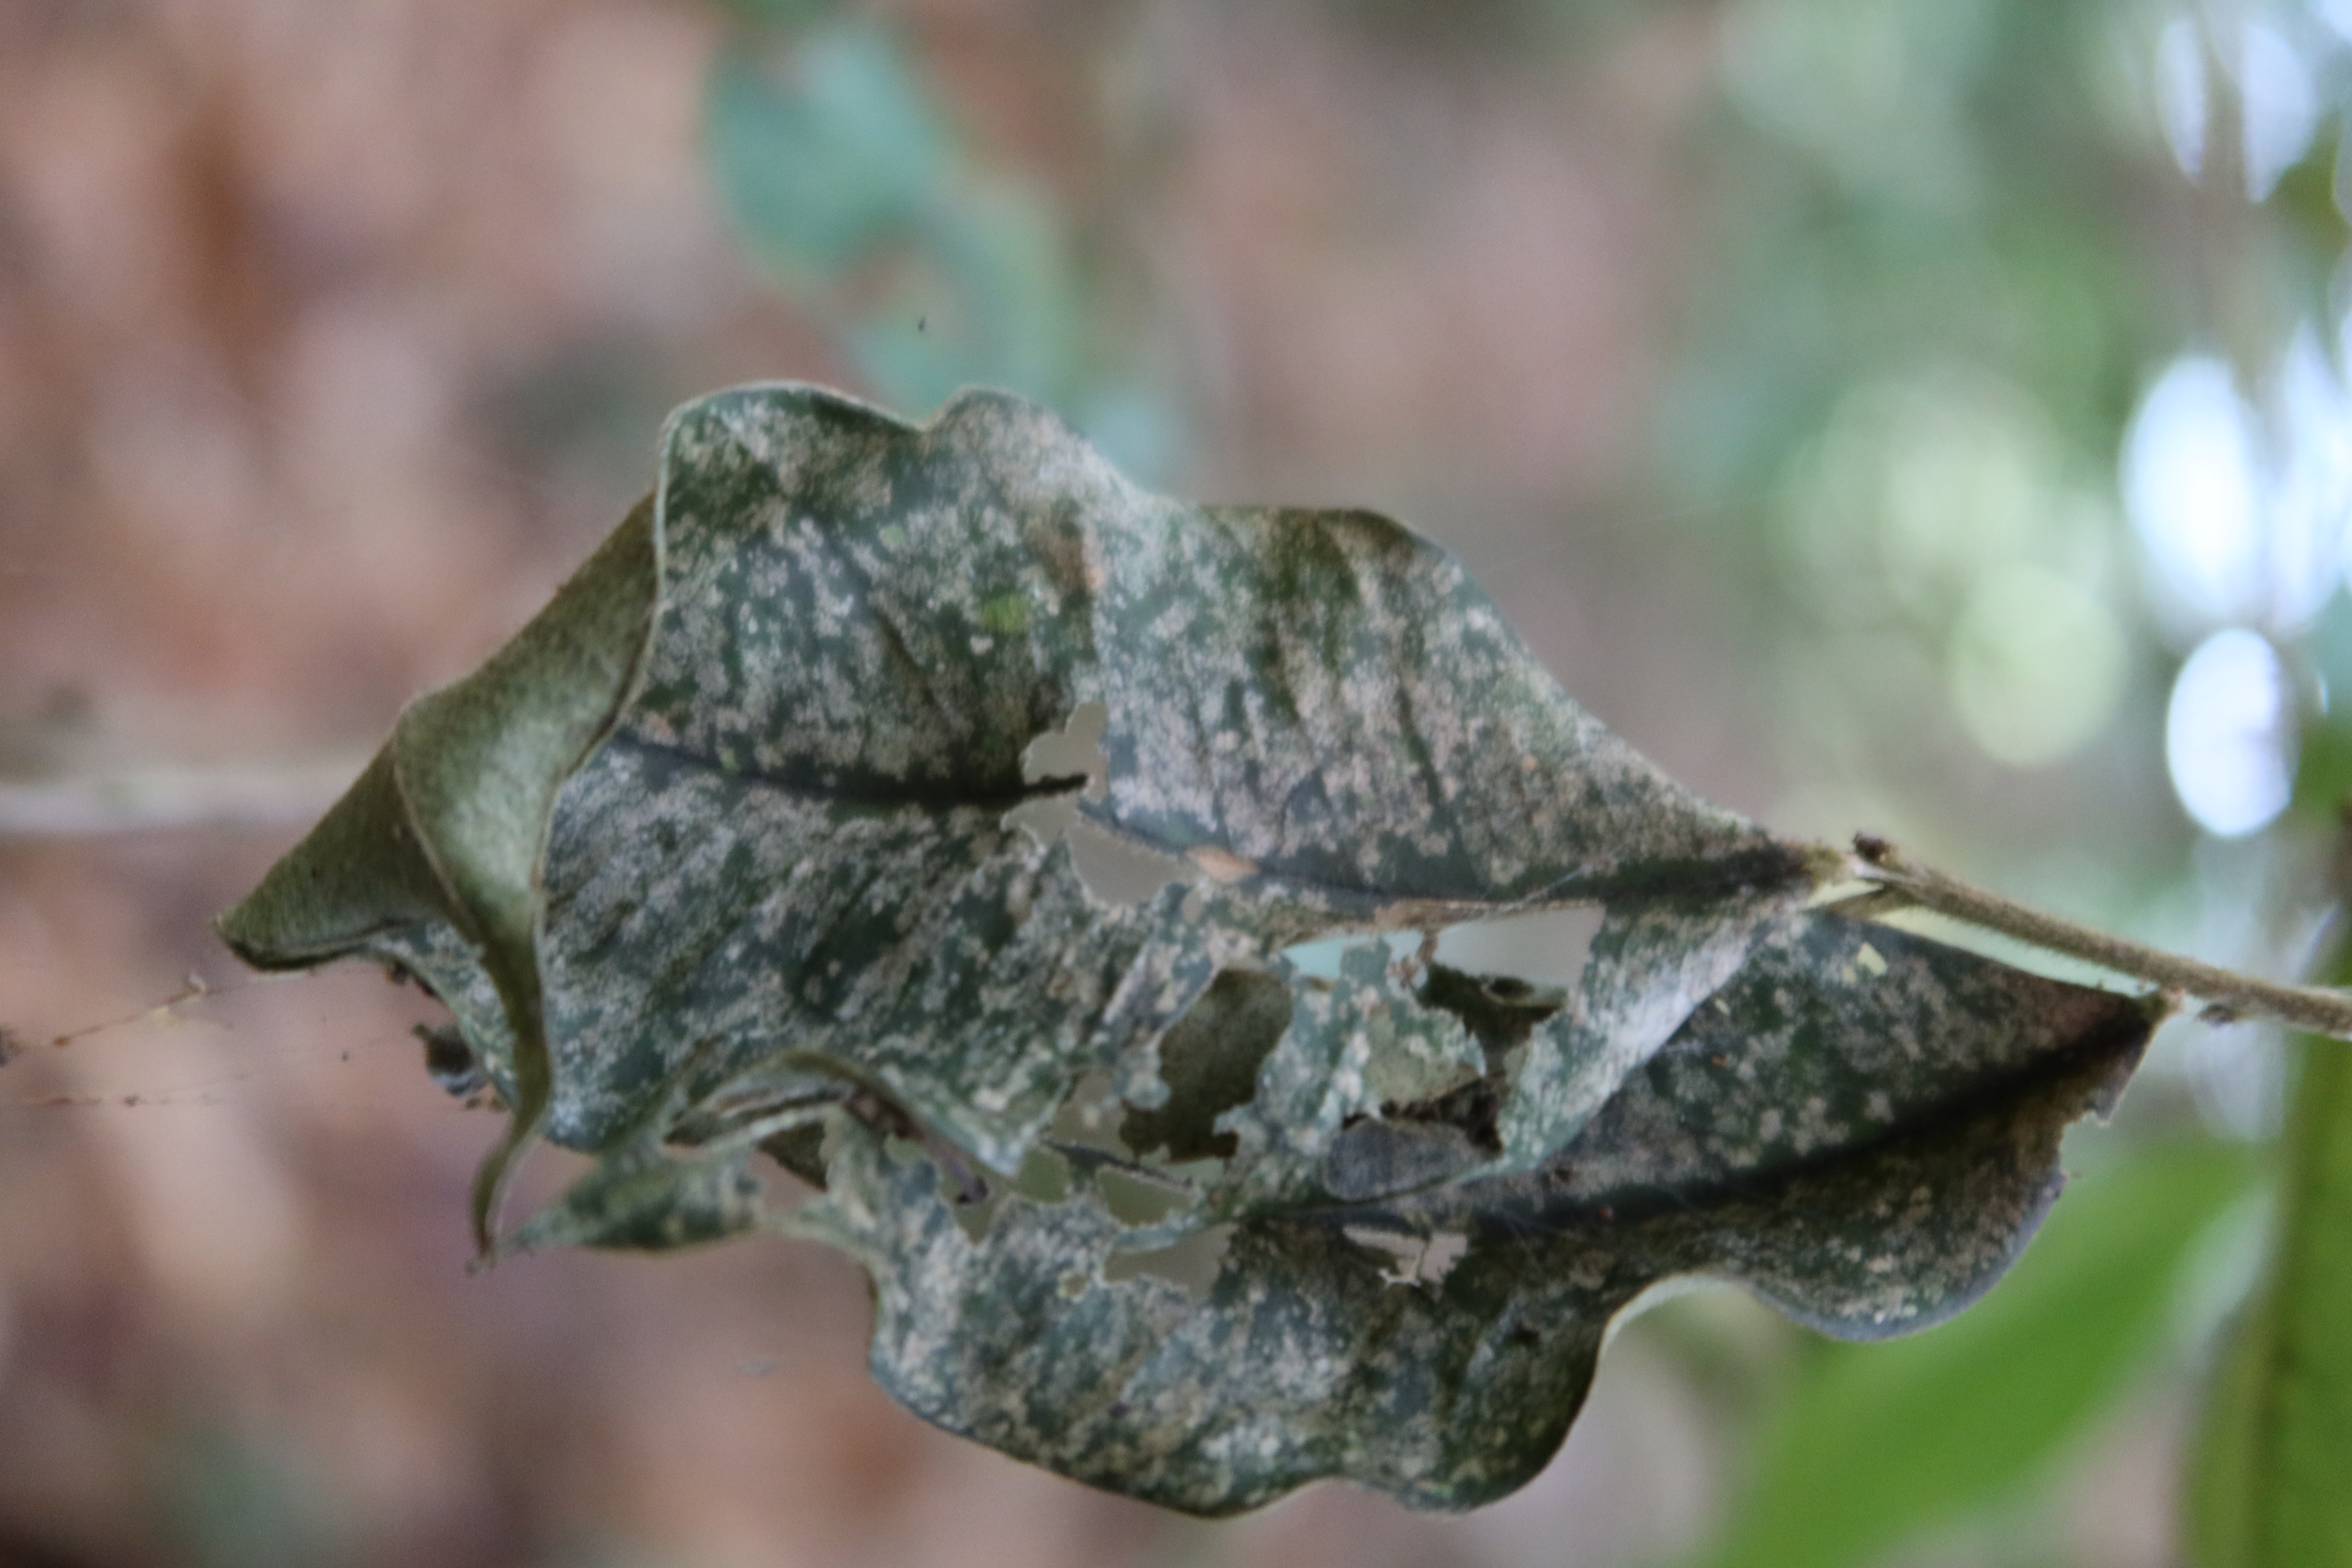
Label: Powdery mildew